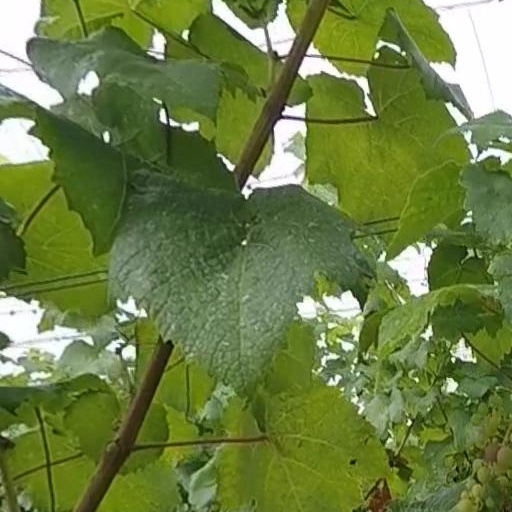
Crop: grape